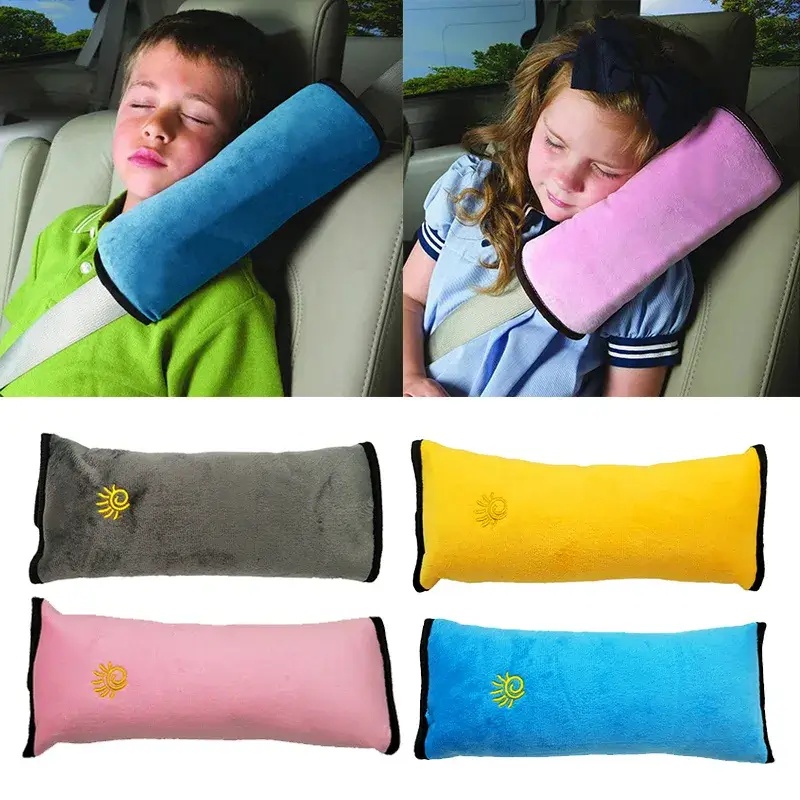
Car Seat Belt Pillows Cover for Kids | Travel SeatBelt Cushion
Car Seat Belt Pillows Cover for Kids | Travel SeatBelt Cushion Are you tired of your child struggling to get comfortable during car journeys? Upgrade their car travel experience with our Car Safety Belt Pillow Cover for Kids, designed to provide the utmost comfort and safety. This plush cushion ensures a peaceful nap for your child during long journeys, keeping their head and neck secure while they sleeps in the car. Key Benefits: Comfortable Travel: Our plush cushion adds an extra layer of comfort , ensuring your child can rest peacefully during car trips. Safety First: The adjustable design is tailored to fit most car seatbelts, ensuring your child's safety during travel. Sleep Position: It protects your child's sleep position during travel, preventing uncomfortable slouching. Ease of Use: Installation and removal are easy , making it convenient for parents. Designed for Kids: This pillow cover is specially designed for kids , considering their safety and comfort . Machine Washable: It's machine washable , so you can keep it clean and hygienic with ease. Key Features: Plush Cushion: Our pillow cover boasts a plush cushion for added comfort during car journeys. Adjustable Design: It's designed to fit most car seatbelts, ensuring your child's safety during travel. Sleep Position Protection: This cover protects your child's sleep position, preventing uncomfortable slouching. Easy Installation: It's easy to install and remove , making it convenient for parents. Designed for Kids: Specially designed for kids , considering their safety and comfort . Machine Washable: It's machine washable , so you can keep it clean and hygienic with ease. Additional Details: Make road trips with your little one a breeze. Our Car Safety Belt Pillow Cover for Kids provides a cozy and secure way for your child to rest during travel. Say goodbye to uncomfortable car naps and hello to peaceful journeys. FAQ: Q: Is this pillow cover suitable for different car models? A: Yes, our Car Safety Belt Pillow Cover for Kids is designed with an adjustable design to fit most car seatbelts, ensuring a secure fit for various car models. Upgrade your child's car travel experience today. Shop now and ensure your child's safety and comfort on the road. Say goodbye to uncomfortable car naps and hello to peaceful journeys. Make your next family road trip a breeze with our Car Safety Belt Pillow Cover for Kids. Order now! Read: Review Colorsheng 2 pcs Auto Pillow Car Safety Belt Protect
Brand: Encompass RL
Category: Baby & Toddler > Baby Transport Accessories > Baby & Toddler Car Seat Accessories